Second May ministry

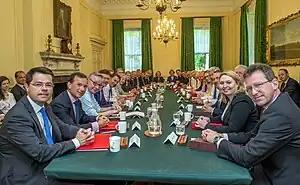
The May Cabinet's first meeting after the 2017 general election

The second May ministry was formed on 11 June 2017 after Theresa May returned to office following the June 2017 snap general election. The election resulted in a hung parliament with the Conservative Party losing its governing majority in the House of Commons. On 9 June 2017, May announced her intention to form a Conservative minority government, reliant on the confidence and supply of the Democratic Unionist Party; a finalised agreement between the two parties was signed and published on 26 June 2017.